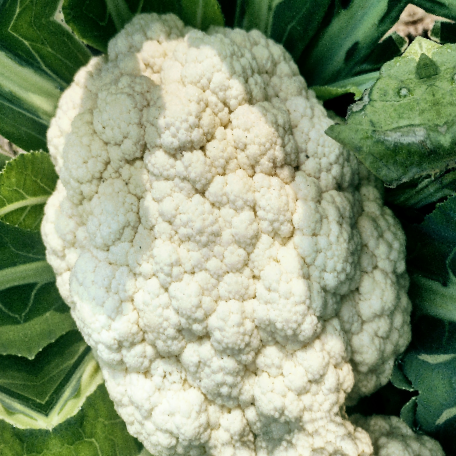
Label: Disease Free